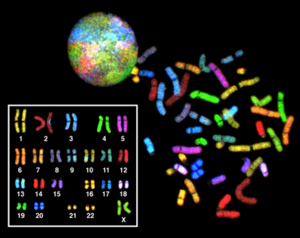
Kvinde / Biologi og køn
Spektral karyotype for en kvinde
En kvinde er et hunkønnet menneske; det vil sige af arten Homo sapiens. Betegnelsen kvinde anvendes normalt kun om en fuldvoksen person, mens "pige" er den normale betegnelse for et hunkønnet barn eller ung person. Betegnelsen kvinde anvendes herudover somme tider til at identificere et hunkønnet menneske, uafhængigt af alder, i sammenhænge såsom "kvinders rettigheder". Ordet kan herudover også henvise til en persons kønsidentitet. Kvinder med typisk genetisk udvikling er oftest i stand til at føde børn fra puberteten og frem til menopausen. Transkønnede personer, der biologisk er mænd og identificerer sig som kvinder, er dog en undtagelse herfra. Nogle interkønnede mennesker, der identificerer sig som kvinder kan ikke føde børn, enten på grund af sterilitet eller fordi de har arvet et eller flere Y-kromosomer. I ekstremt sjældne tilfælde kan mennesker som har Swyer-syndrom føde med medicinsk assistance. Op igennem historien har kvinder haft særlige roller i forskellige kulturelle samfund.